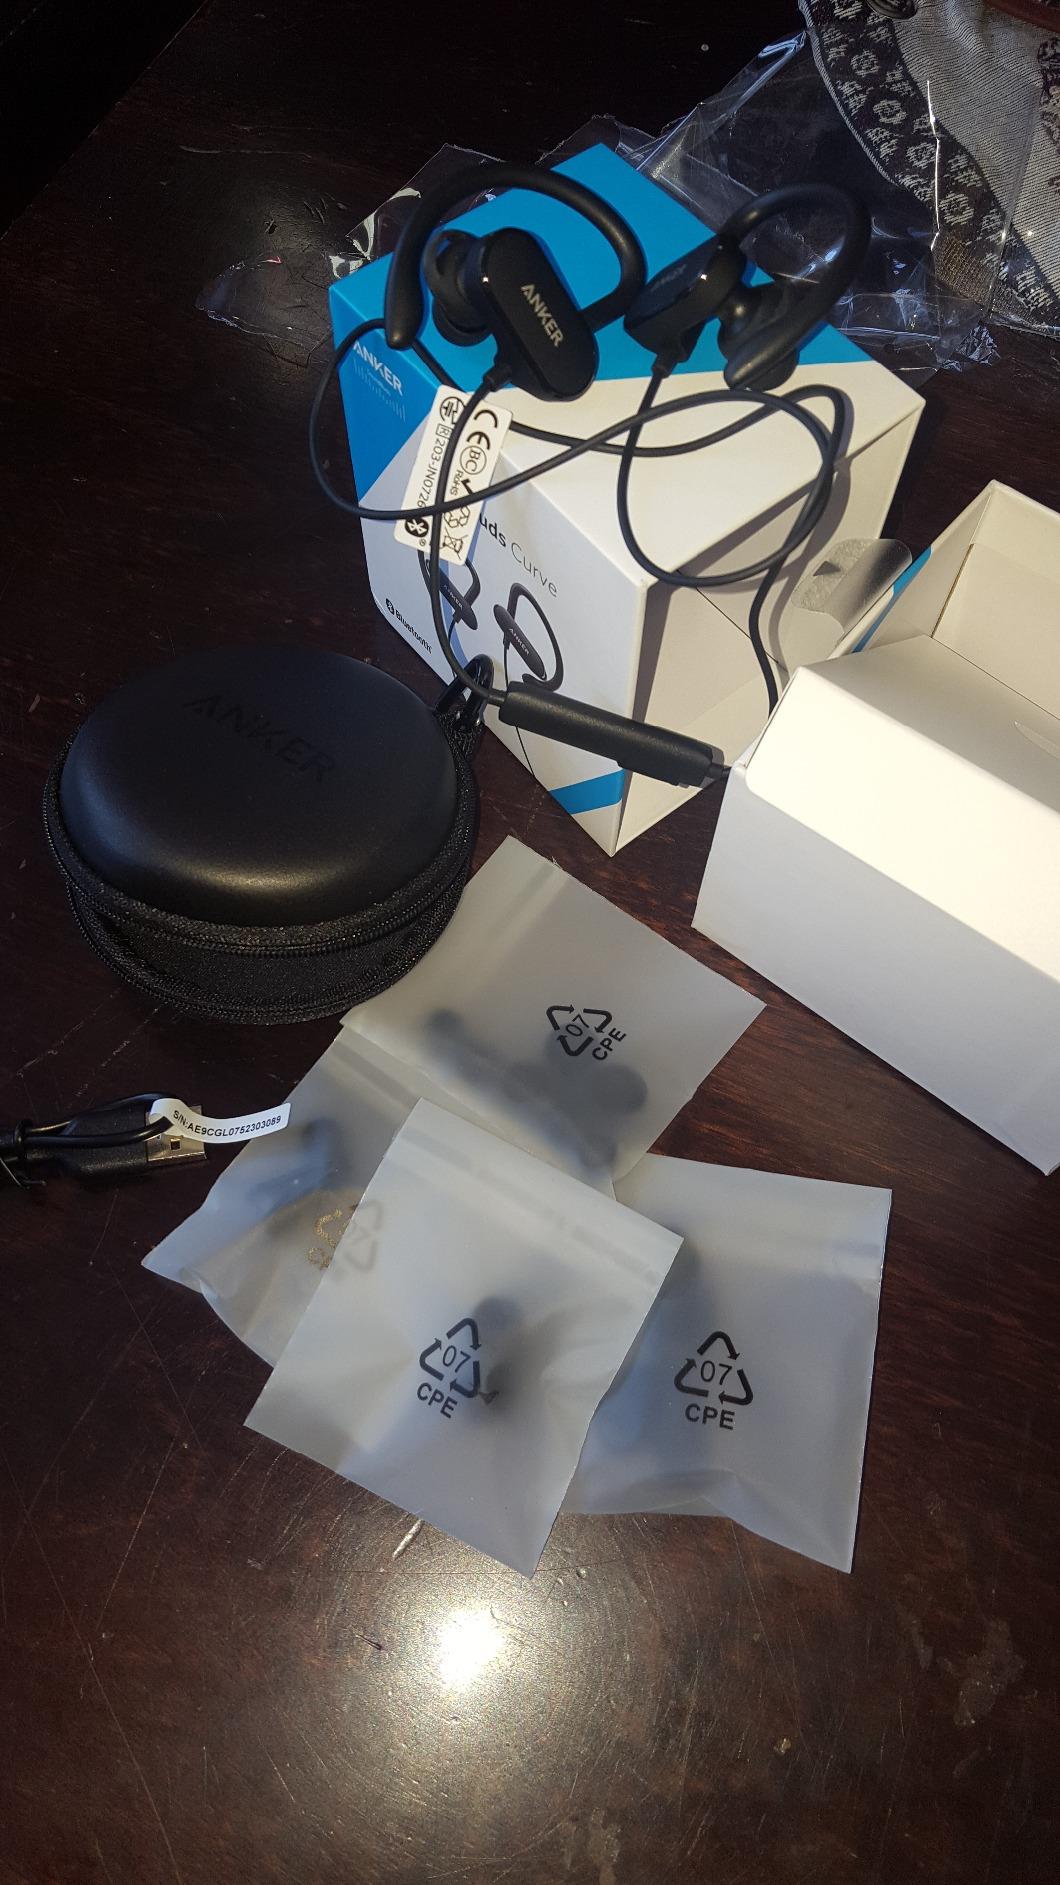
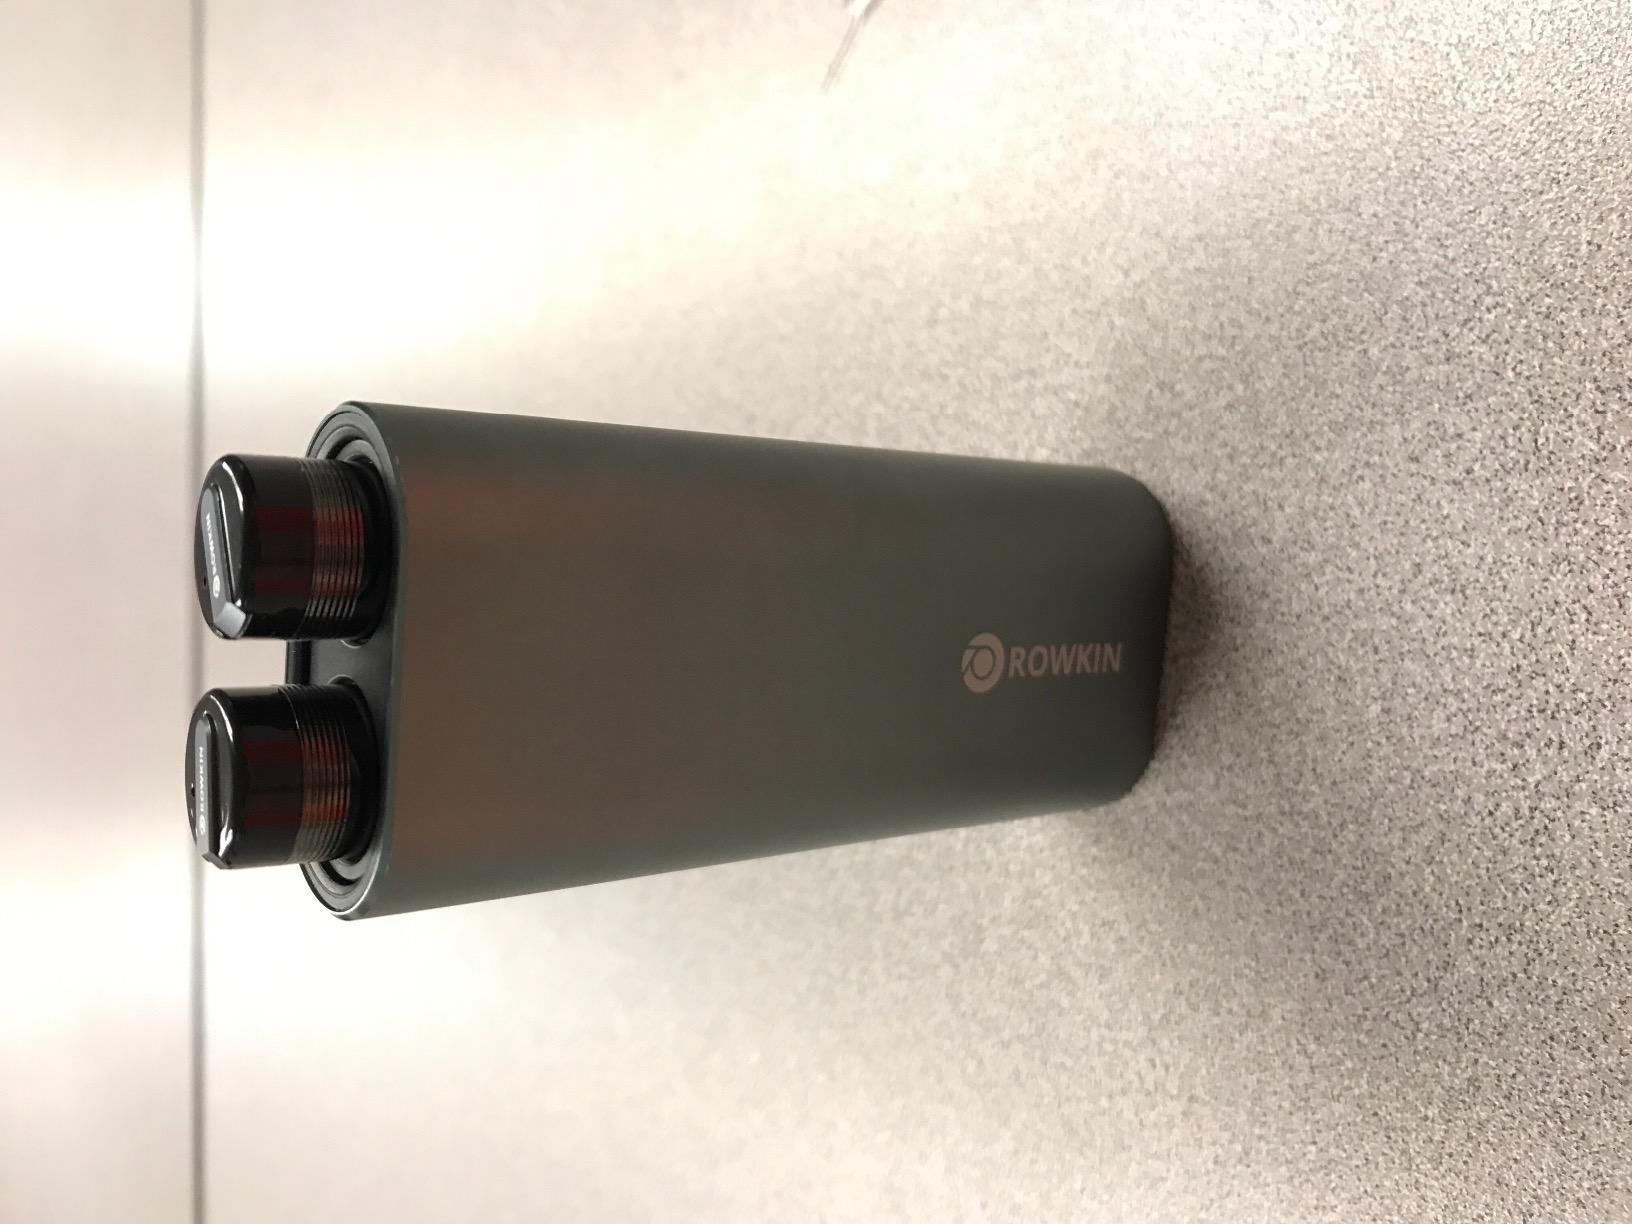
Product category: headphones
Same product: no